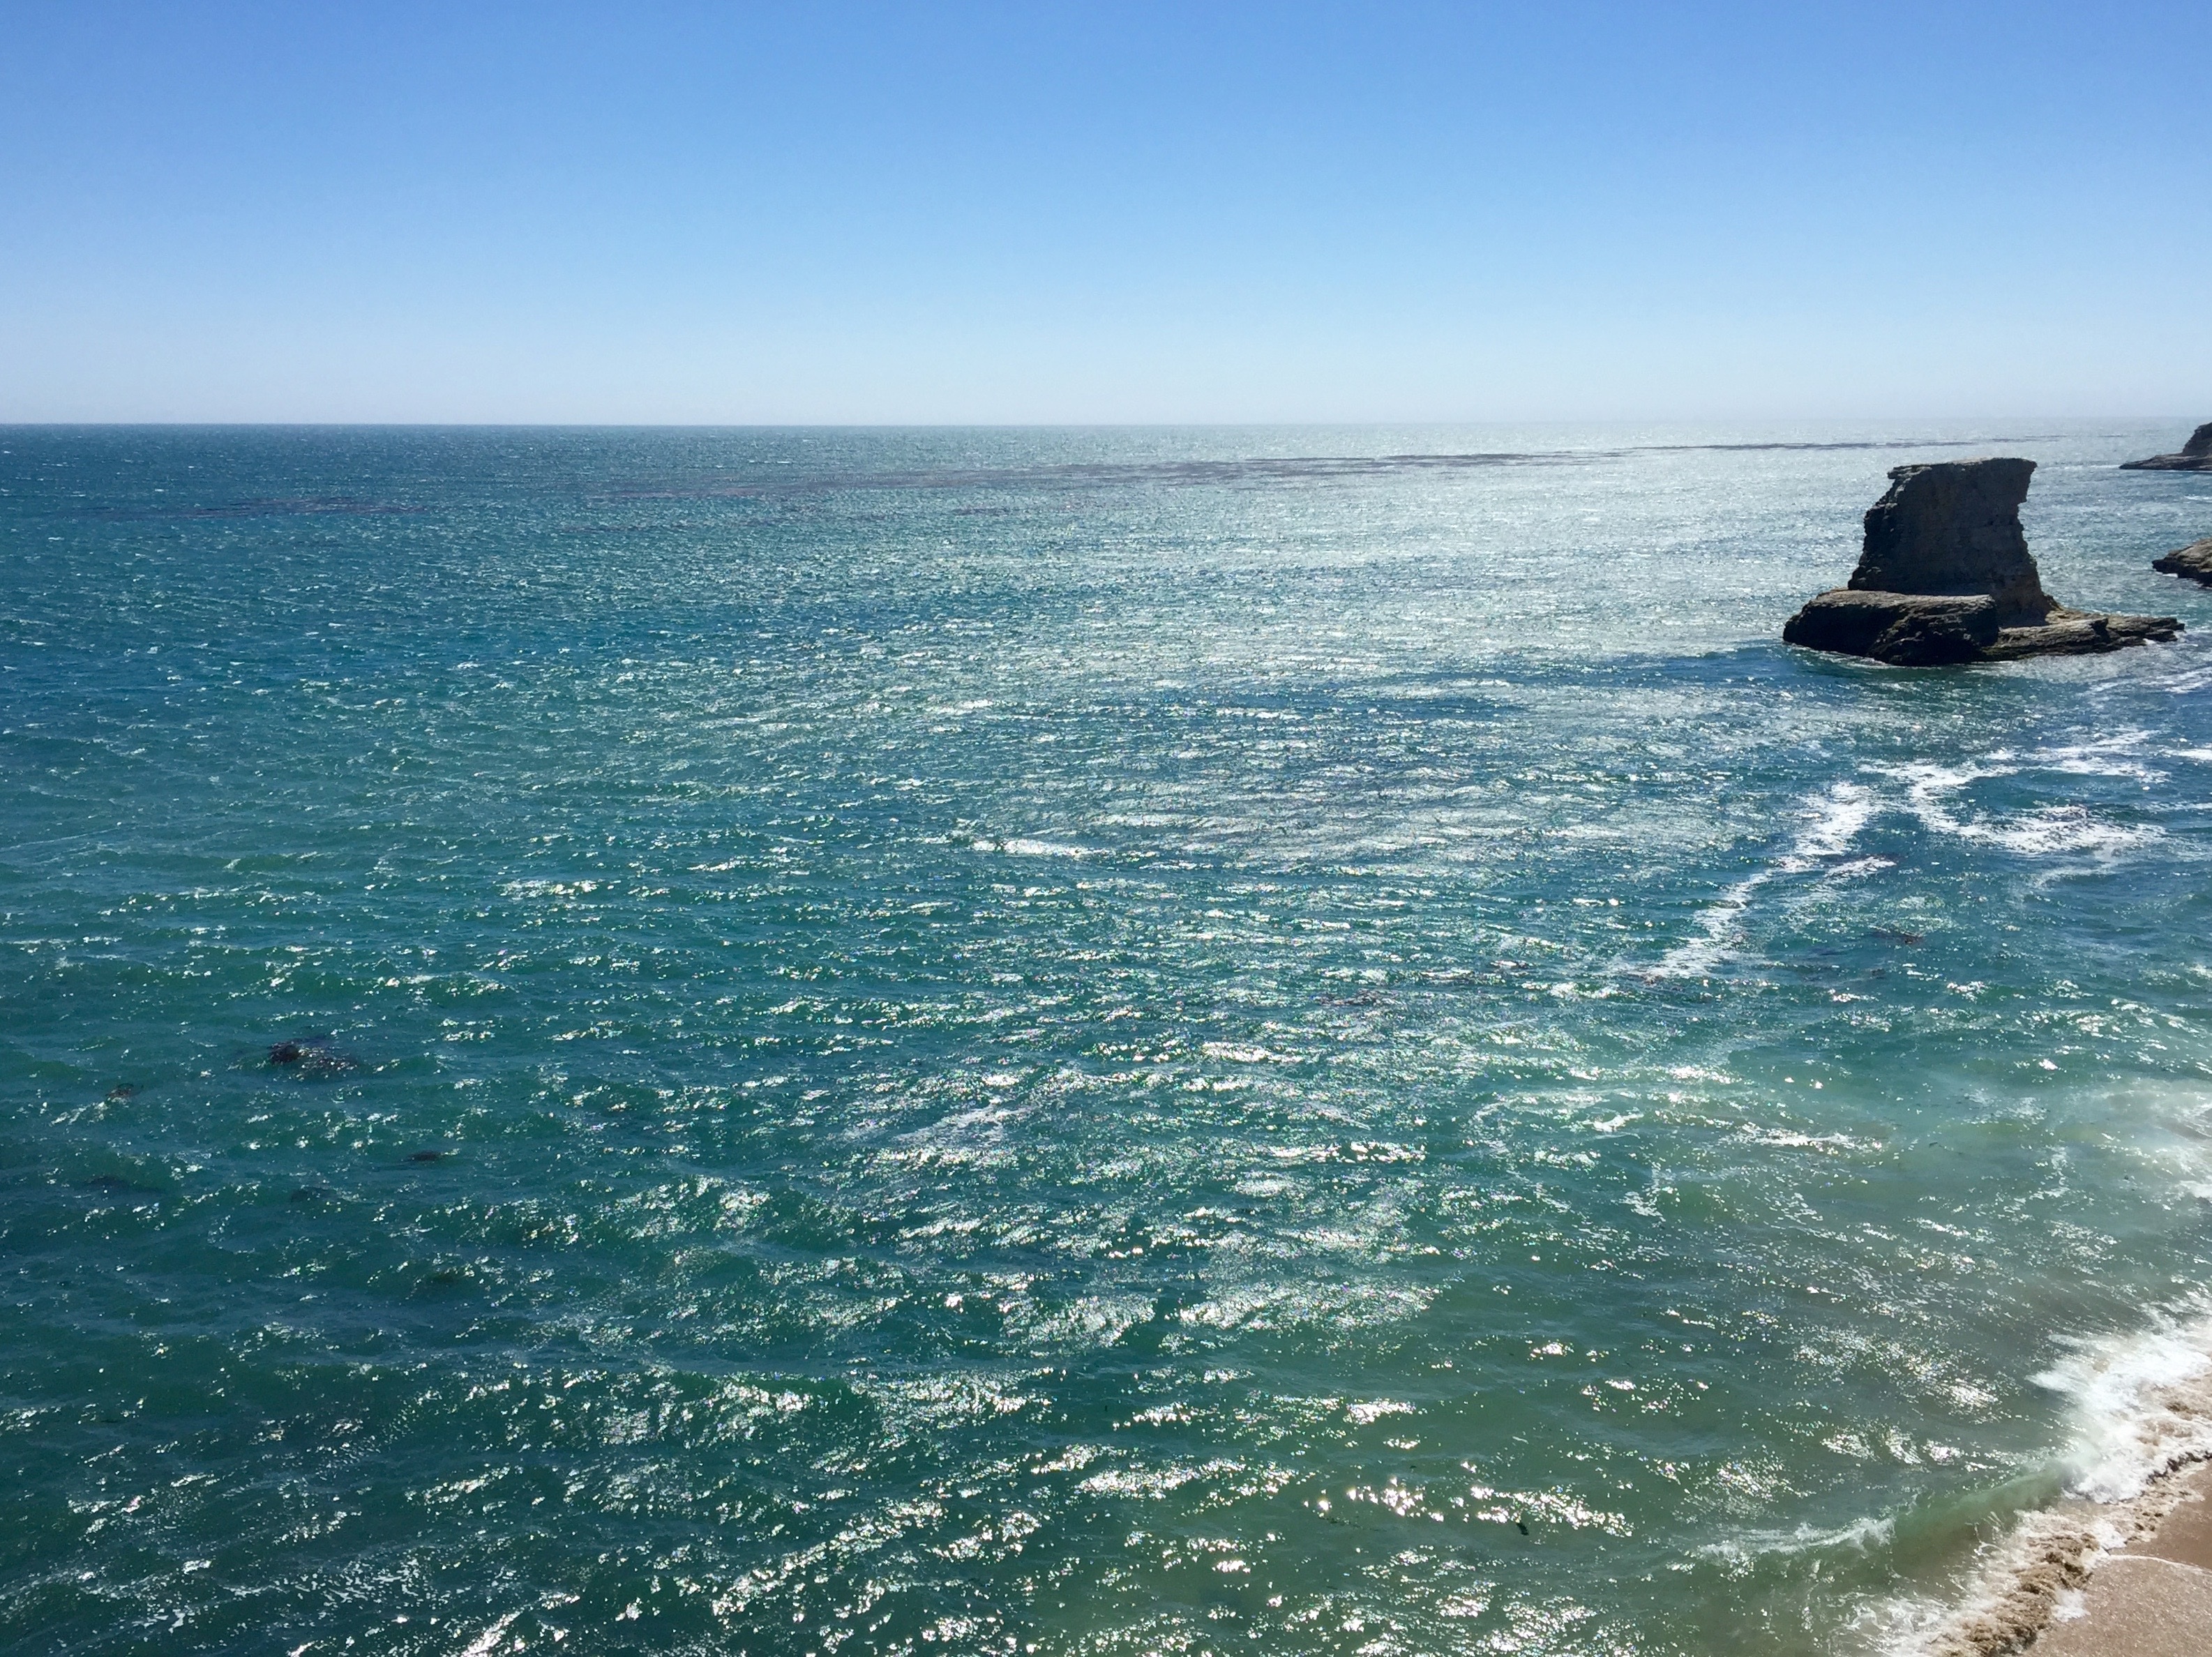
beach, sea, coast, ocean, horizon, shore, wave, cliff, tower, bay, terrain, body of water, cape, islet, wind wave